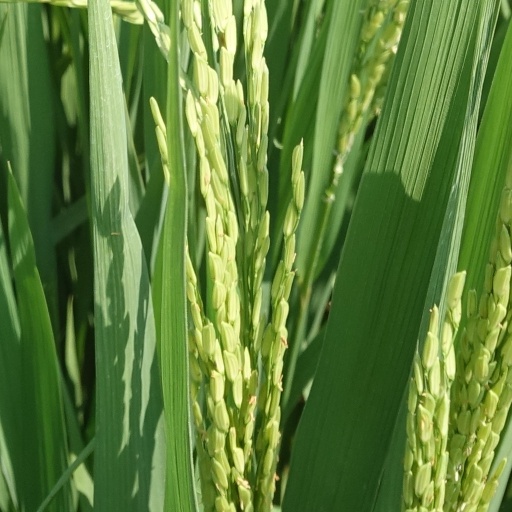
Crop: rice